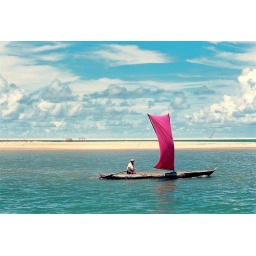
The old man, a boat and a pink stain in the ocean